History of the Székely people

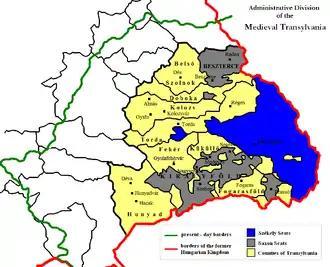
Székely Land (in blue) in Transylvania within the medieval Kingdom of Hungary

The Székelys were put under the jurisdiction of a new royal official, the Count of the Székelys, in the early 13th century. The first known count, Bogomer, son of Szoboszló, was captured during a campaign that Béla, Duke of Transylvania, launched against Bulgaria in 1228. The monarchs always appointed the counts from among the Hungarian noblemen. The main administrative units of Székely Land were initially known as ""terra"" (or land). The "Diploma Andreanum" contained the first reference to such a territory, mentioning "terra Sebes" ("the land of the Székelys of Sebes") in 1224.